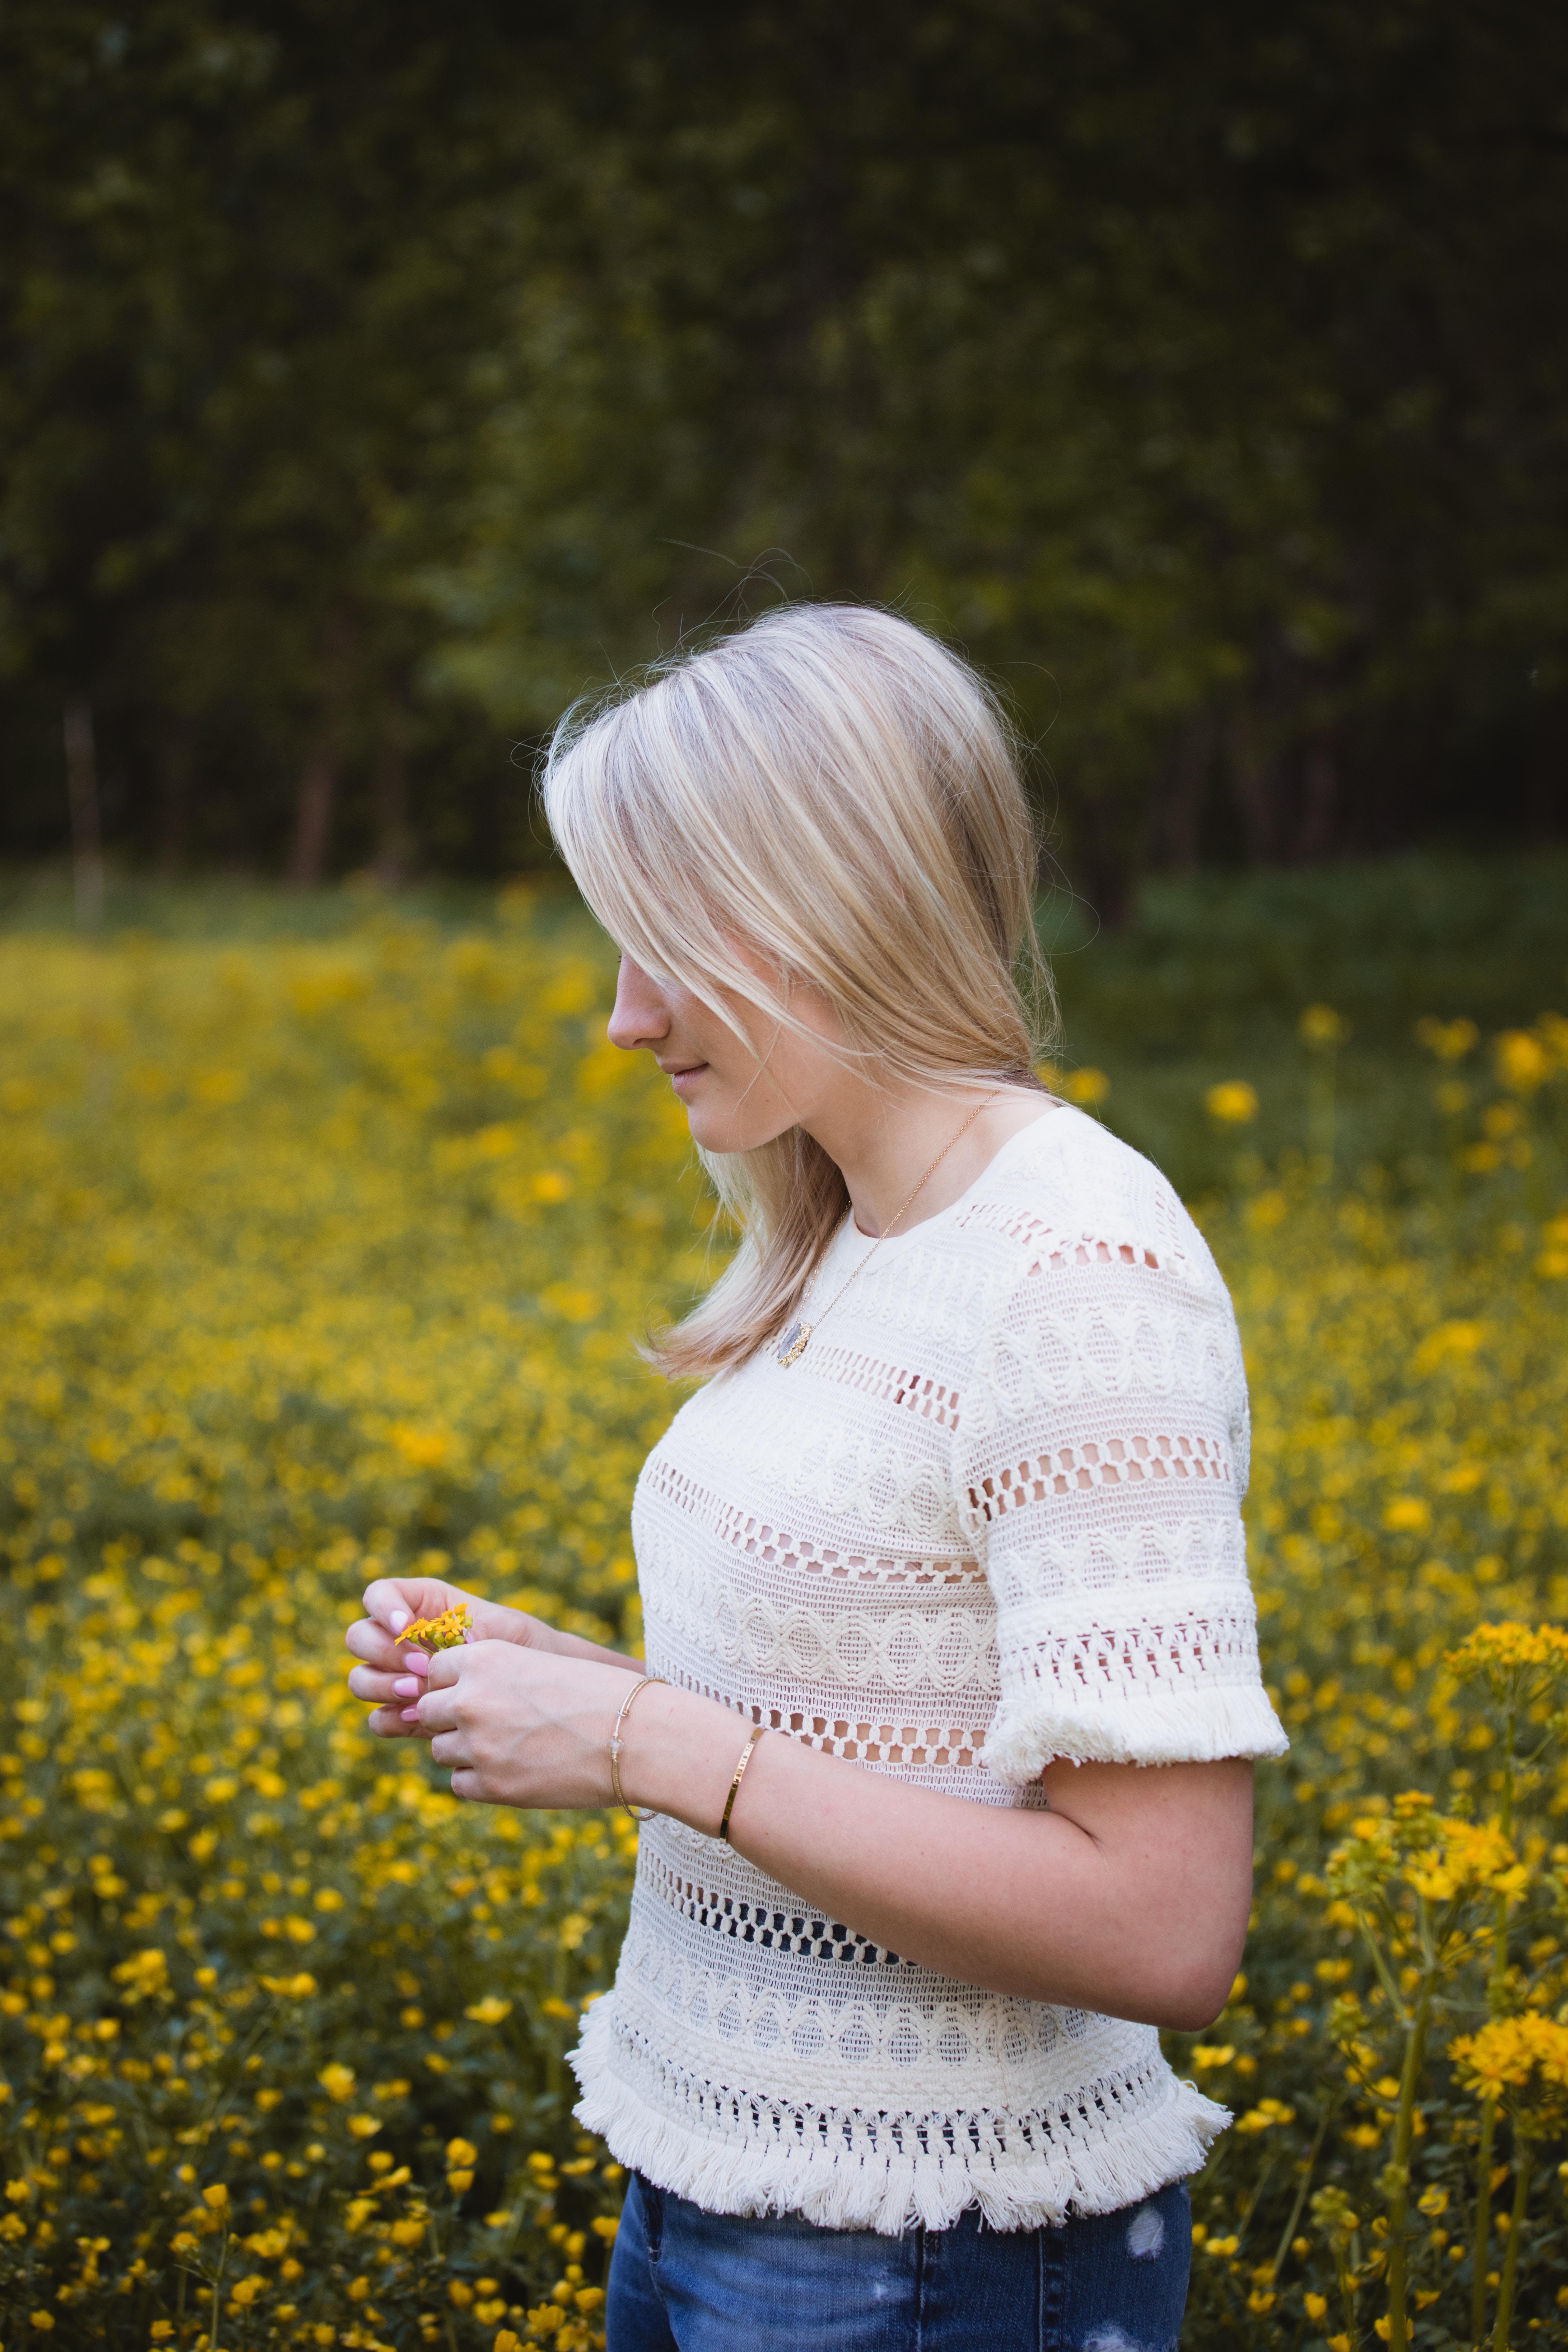
tree, nature, grass, plant, girl, woman, hair, field, photography, meadow, sunlight, flower, summer, female, standing, spring, sitting, child, yellow, lady, blonde, smile, wildflower, caucasian, cool image, fun, happiness, photograph, beauty, blond, cool photo, portrait photography, human hair color